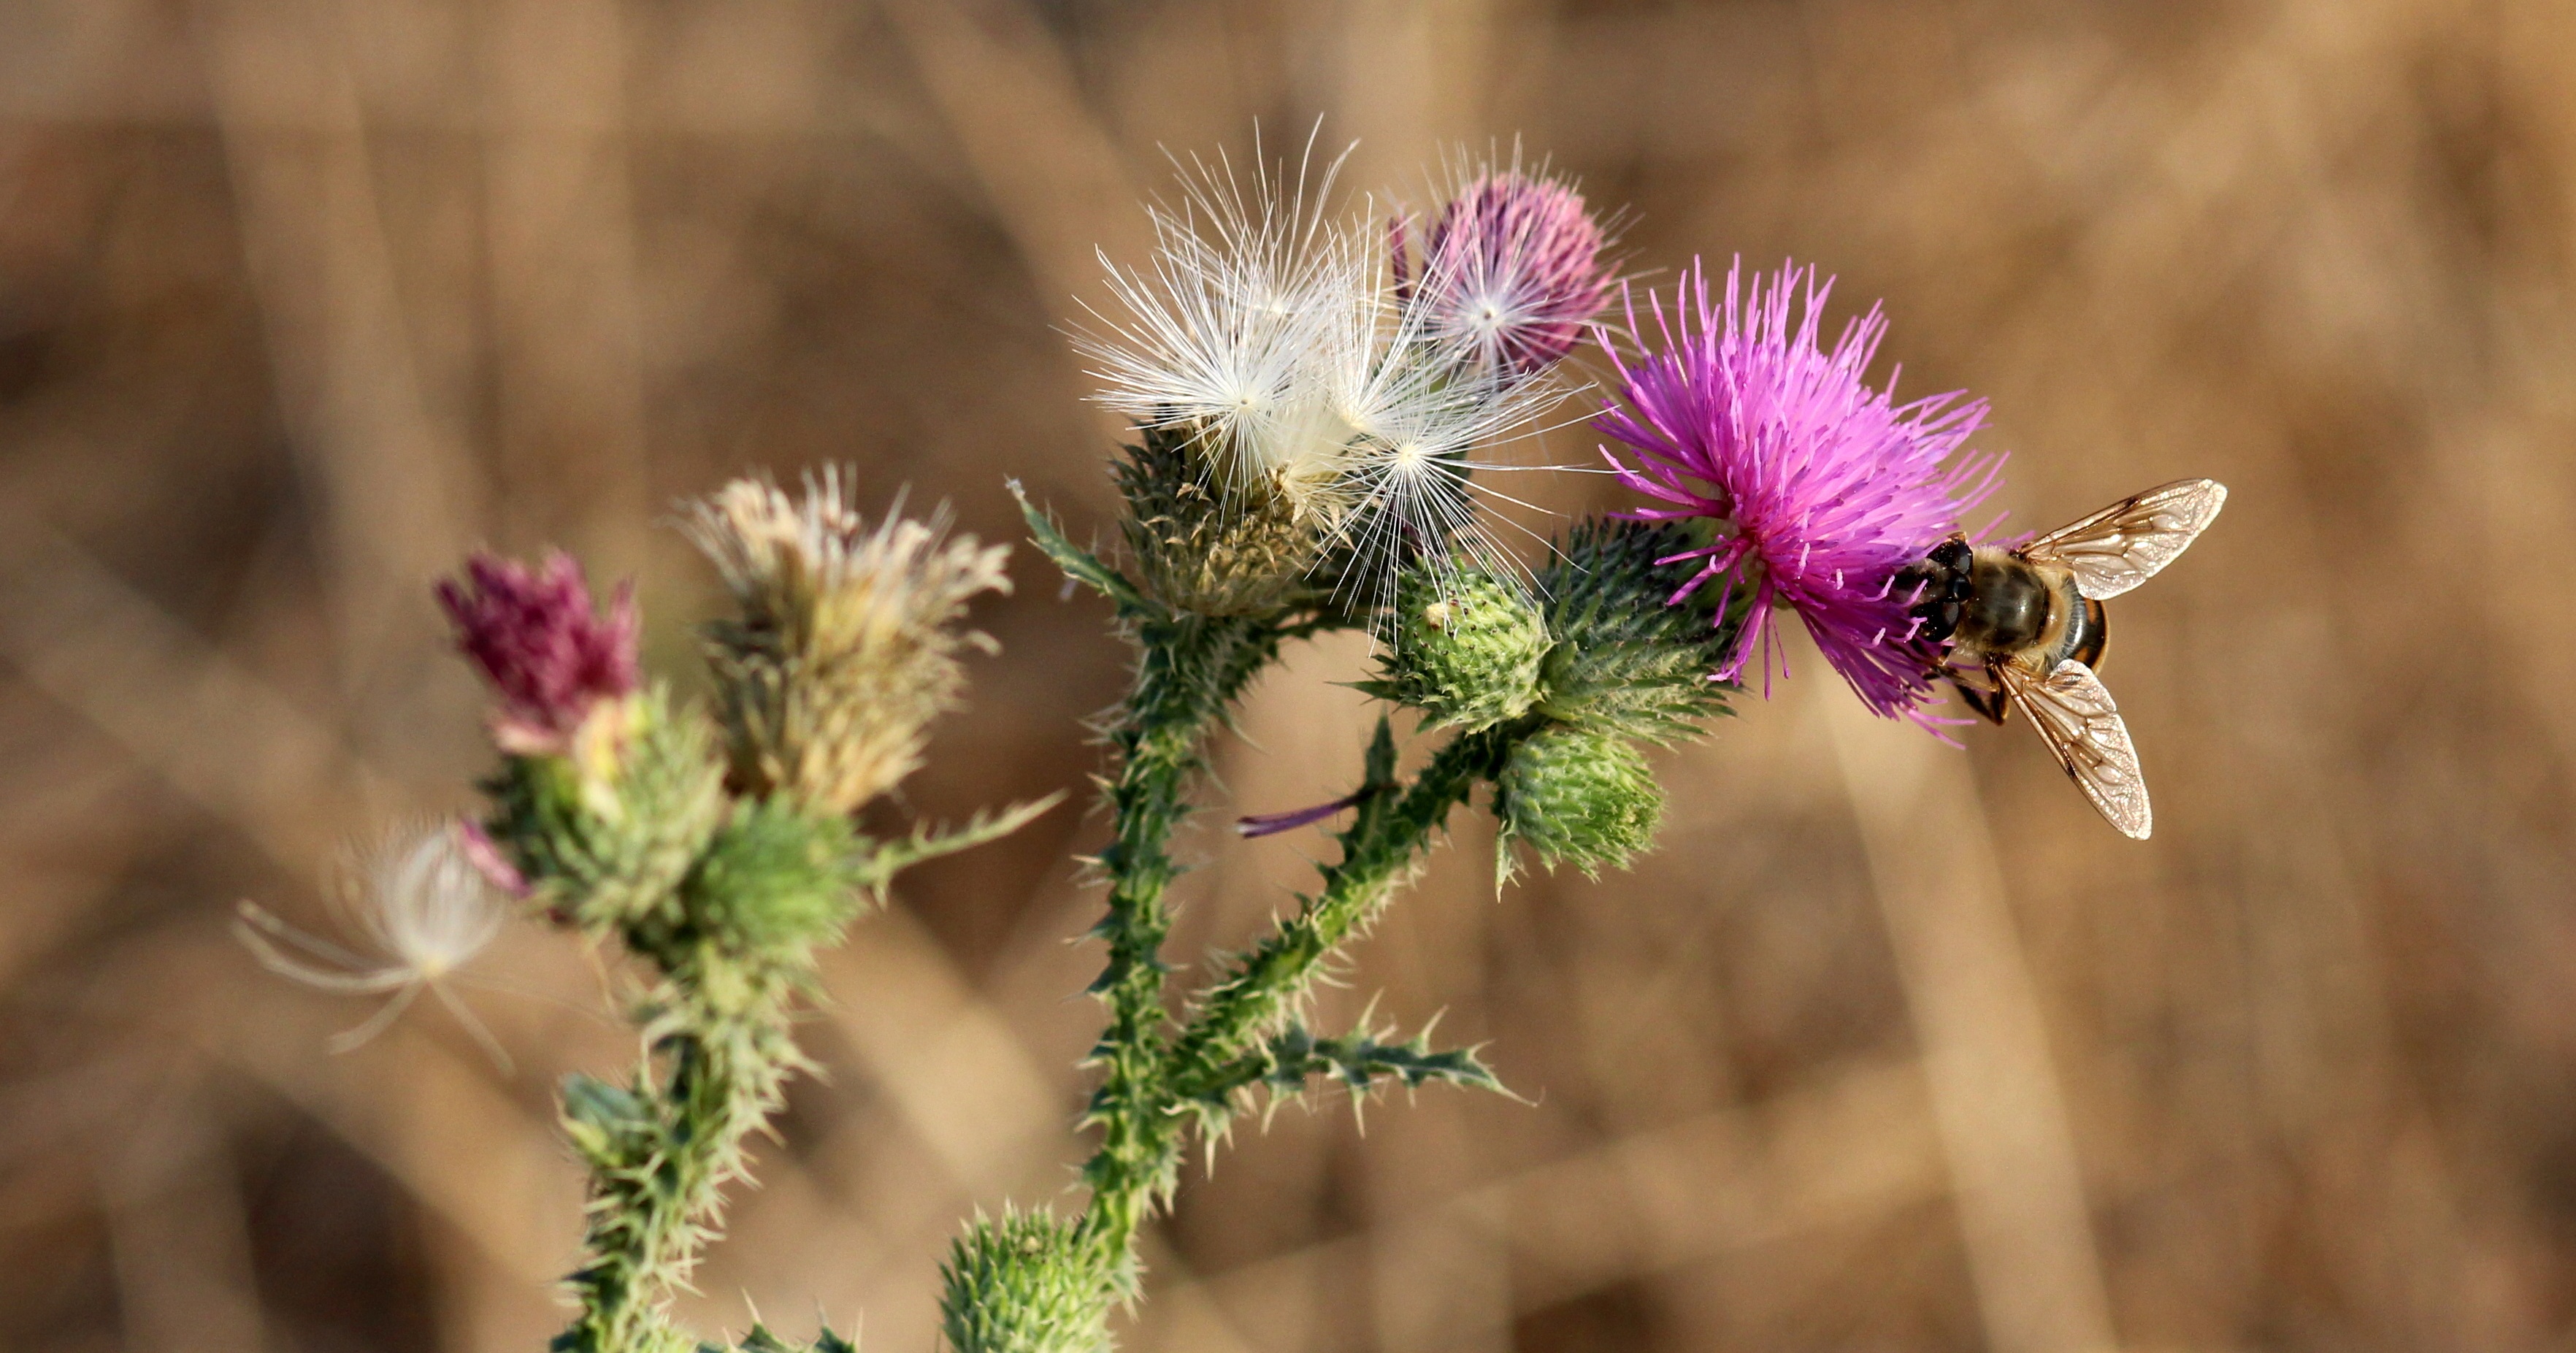
nature, blossom, plant, photography, flower, botany, flora, wildflower, close up, bee, thistle, floristry, insecta, macro photography, flowering plant, daisy family, plant stem, land plant